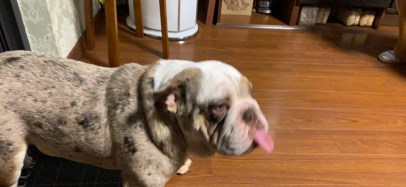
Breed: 1121-n000002-French_bulldog